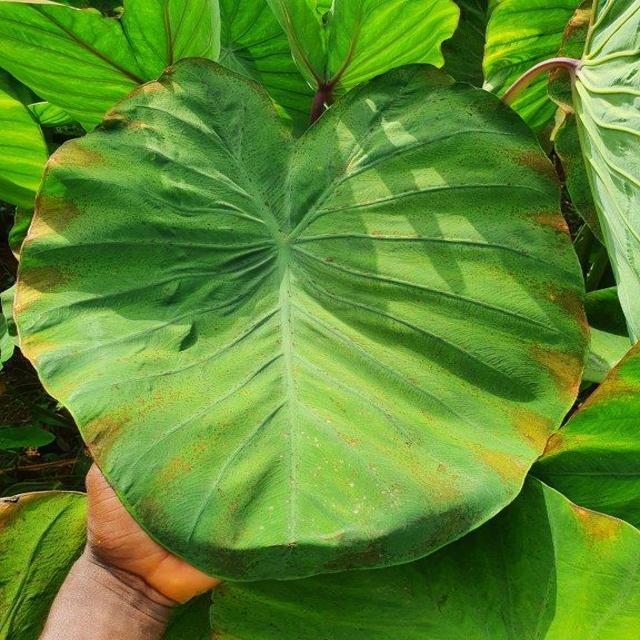
Label: Mid_Blight